The Simple Function Point method

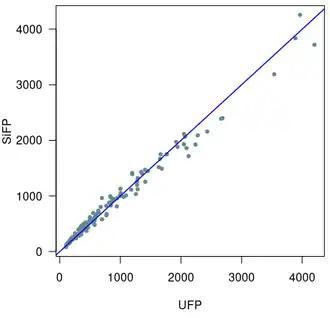
Comparison of sizes expressed in Unadjusted Function Points (UFP) and Simple Function Points (SiFP) for an ISBSG dataset. The blue line represents perfect equivalence formula_3.

In the original proposal of the SiFP method, a dataset from the ISBSG, including data from 768 projects, was used to evaluate the convertibility among UFP and SiFP measures. This study showed that on average formula_4.